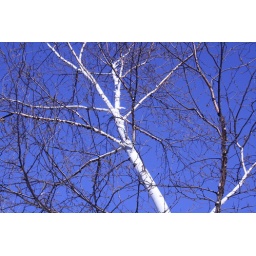
Really cool white birch tree in Burlington, Vermont.